Flag of Greece

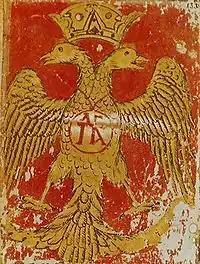
The double-headed eagle was the symbol of the Palaiologoi dynasty.

In 1863, the 17-year old Danish prince William was selected as Greece's new king, taking on the name George I. A royal decree dated 28 December 1863 introduced crowns into the various flags in place of the coat of arms. Similar arrangements were made for the royal flags, which featured the coat of arms of the House of Schleswig-Holstein-Sonderburg-Glücksburg on a square version of the national flag. A square version of the land flag with St. George in the centre was adopted on 9 April 1864 as the Army's colours. The exact shape and usage of the flags was determined by Royal Decree on 26 September 1867. By a new Royal Decree, on 31 May 1914, the various flags of Greece and its military were further regulated. By this decree, the flag with the crown was adopted for use as a state flag by ministries, embassies and civil services, while the sea flag (without the crown) was allowed for use by private citizens.